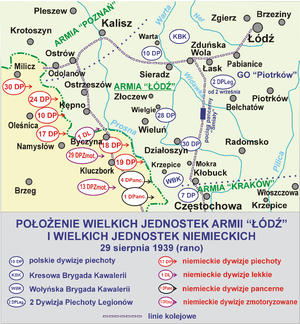
La bataille de Mokra est l'une des premières batailles et l'une des rares victoires polonaises de la campagne de Pologne au cours de la Seconde Guerre mondiale. Elle se déroule le 1ᵉʳ septembre 1939 près du village de Mokra à 5 kilomètres au nord de Kłobuck et à 23 kilomètres au nord-est de Częstochowa, en Pologne.